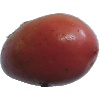
Label: Potato Red Washed 1